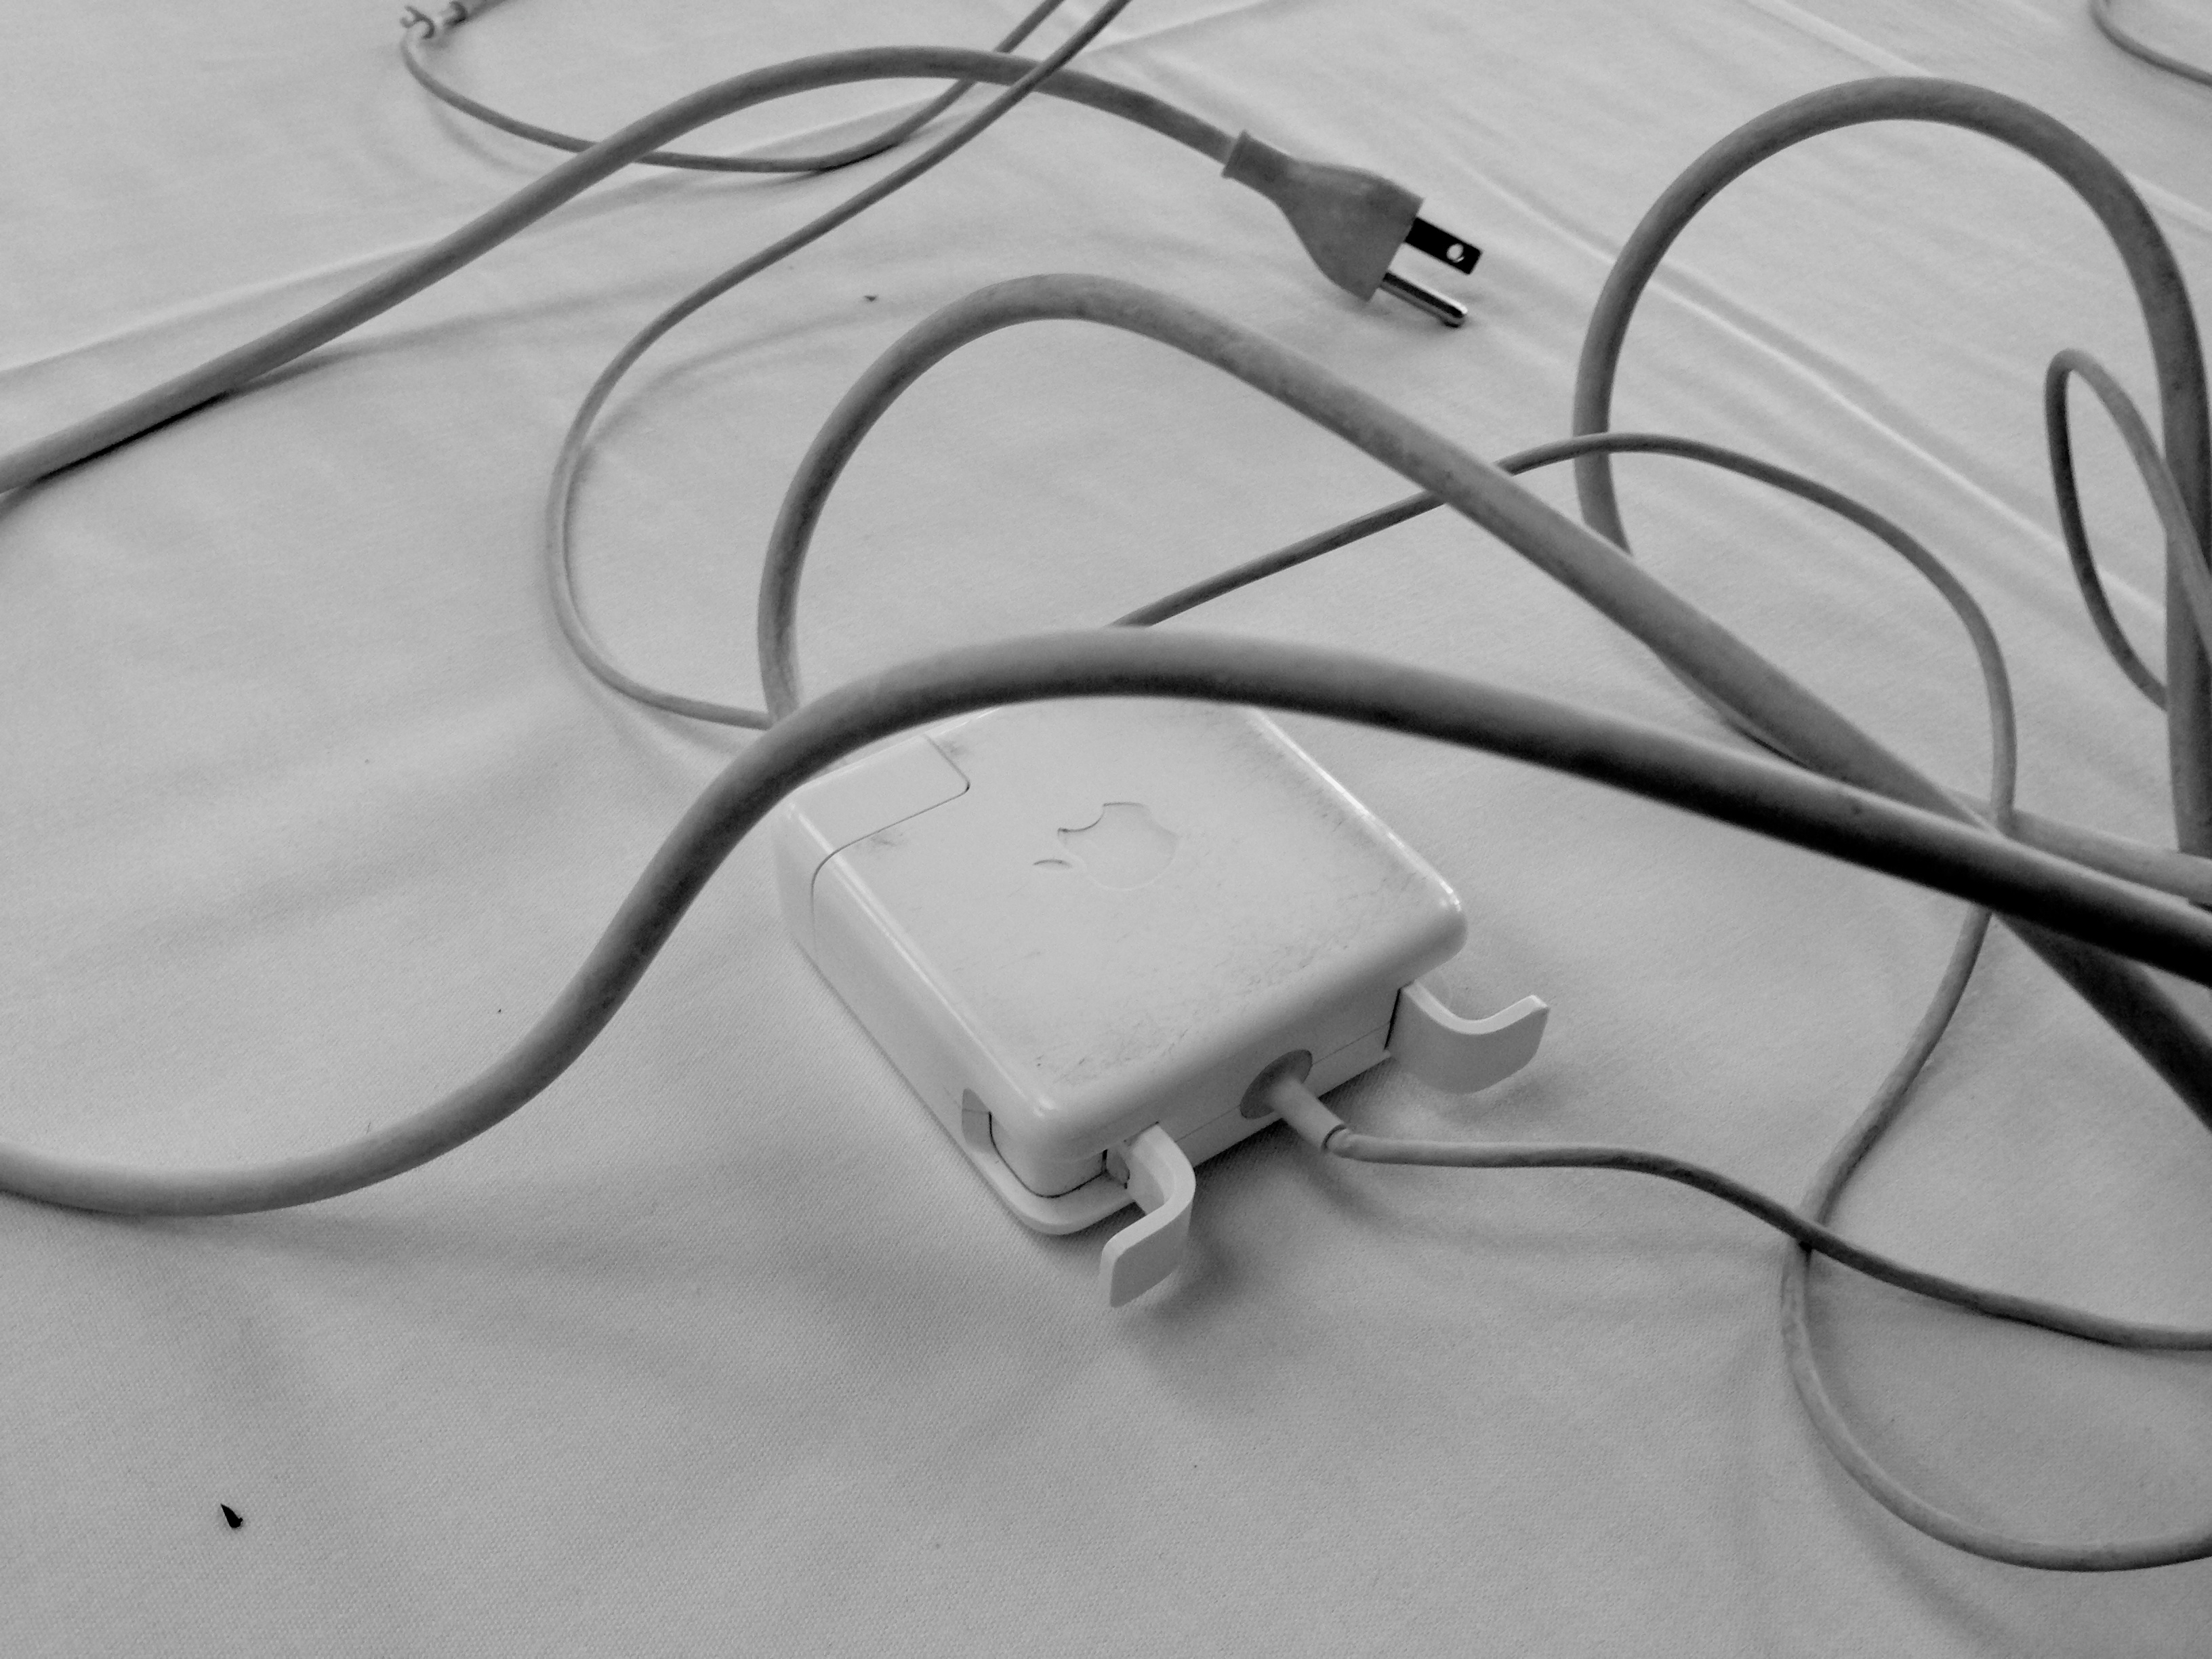
black and white, technology, white, gadget, monochrome, cool image, sketch, drawing, headphones, glasses, eyewear, organ, monochrome photography, electronic device, vision care